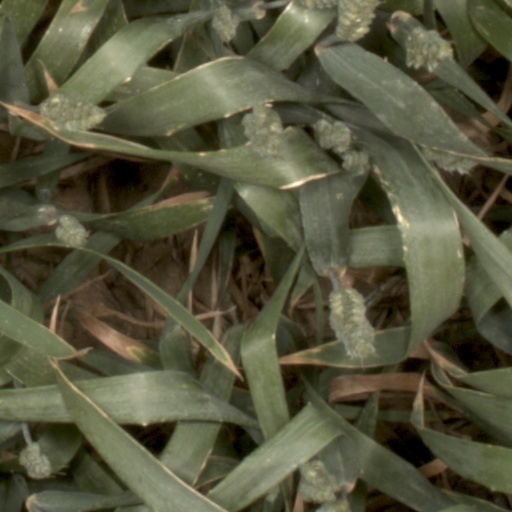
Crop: wheat